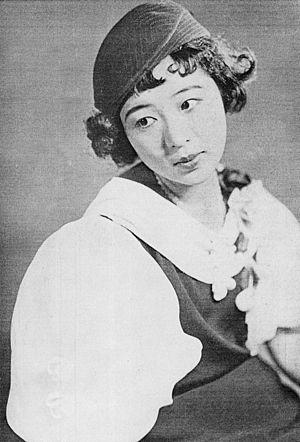
Haruyo Ichikawa, née le 9 février 1913 et morte le 18 novembre 2004, est une actrice et chanteuse japonaise.